Kivu conflict

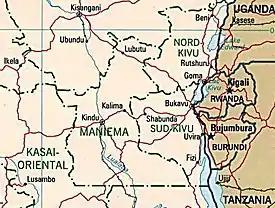
Eastern Democratic Republic of Congo map

The FDLR counts among its number the original members of the Interahamwe that led the 1994 Rwandan genocide. Established as a breakaway faction from the Rwandan Armed Forces (FAR), the FDLR initially sought to transition from a rebel group to a political-military entity dedicated to protecting Rwandan Hutu refugees and their interests in prolonged exile. This transformation enabled the promotion of new officers and the recruitment of fighters from refugee populations in eastern Congo. Despite its presence in the region, analysts, including the International Crisis Group, have asserted that the FDLR is not strong enough to pose a direct threat to Rwanda's government. However, its continued existence has been used as justification for Rwandan military interventions and the activities of Rwanda-backed groups like the National Congress for the Defence of the People (CNDP) and its successor, the March 23 Movement (M23). Some experts, including political scientist Bob Kabamba of the University of Liège, have suggested that economic motives—such as access to Congo's vast mineral wealth—have played a significant role in Rwanda's involvement in eastern Congo, dating back to its participation in the First Congo War in 1996.